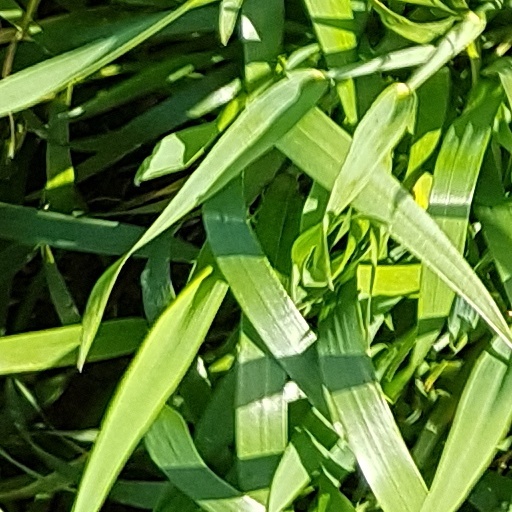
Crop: wheat